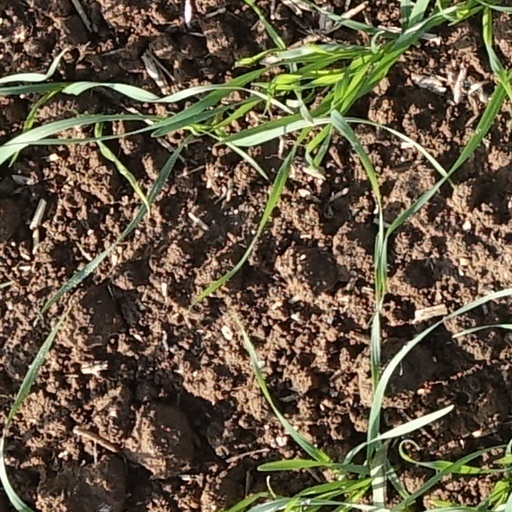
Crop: wheat